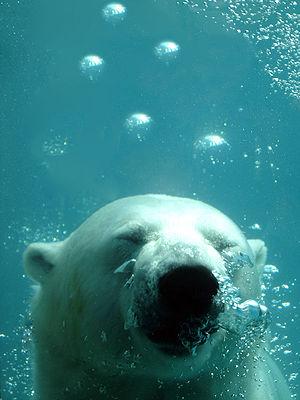
Ours polaire au Zoo sauvage de Saint-Félicien, à Saint-Félicien, Québec, Canada.
L'ours blanc, aussi connu sous le nom d'ours polaire, est un grand mammifère omnivore originaire des régions arctiques. C'est, avec l'ours kodiak et l'éléphant de mer, l'un des plus grands carnivores terrestres et il figure au sommet de sa pyramide alimentaire.
Le Zoo sauvage de Saint-Félicien est un parc zoologique canadien situé dans la province de Québec, à Saint-Félicien.
La province du Québec, au Canada, compte plusieurs petits et grands jardins zoologiques et parcs animaliers où des espèces animales sont présentées en captivité ou semi-captivité. En voici la liste, par région. Les sites majeurs sont les sites présentés tels quels par Tourisme Québec. Ils accueillent 50 000 visiteurs et plus annuellement.